Thomas Tree

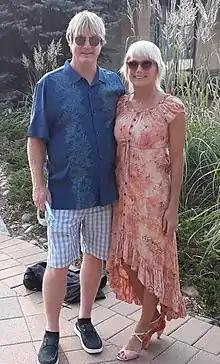
Thomas Tree and wife, Jade Vaccarelli, May 2021

Thomas Tree Murray was born Thomas McDonnell Sebastian Tree Murray to Colleen McDonnell and Paul V Murray in Denver, Colorado. While studying Mass Media at the University of Colorado, Boulder in 1981, Murray began a songwriting collaboration with guitarist Cory Joseph Coppage. The partnership continues to this day and has produced 108 original songs, including "How Does She Do It So Quickly" from the soundtrack of the Academy-Award nominated film "Short Cuts", directed by Robert Altman. Robert Reed Altman, the son of "Short Cuts" director Robert Altman directed the video for the song, which also starred Altman's son Bobby, and Murray's wife, Jade.